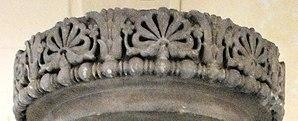
Un abaque est la partie supérieure du chapiteau des colonnes ou des pilastres. Il s'agit le plus souvent d'une tablette en pierre située entre l'échine, coussin aplati ou rebondi de même épaisseur placé sur le fût de la colonne, et l'architrave ou l'arc qu'elle supporte.
Les piliers d'Ashoka sont une série de colonnes dispersées dans toute la partie nord du sous-continent indien, érigées ou du moins gravées par édit du roi maurya Ashoka pendant son règne au IIIᵉ siècle av. J.-C. Originellement, il devait y avoir de très nombreux piliers, mais seulement dix-neuf comportant des inscriptions gravées subsistent encore, dont six surmontés d'un chapiteau décoré d'animaux. D'une hauteur moyenne de douze à quinze mètres et pesant jusqu'à cinquante tonnes, ces piliers ont été traînés, parfois sur des centaines de kilomètres, jusqu'à l'endroit où ils ont été érigés.
Kosambi, ou Kauśâmbî, maintenant en ruine, était une des plus grandes cités dans l'Inde, en -500 av. J.-C. C'était la capitale de Vatsa. Aux alentours du Vᵉ siècle B.C.E., Gautama Bouddha y vint de nombreuses fois pour, entre autres, dispenser ses enseignements.